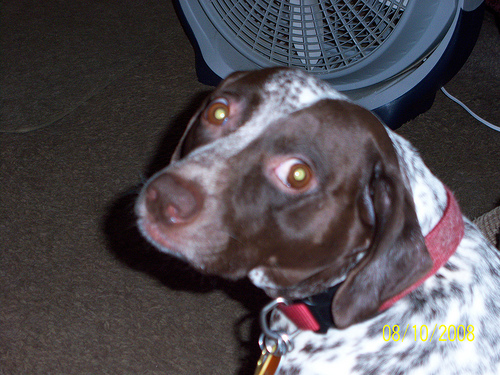
Animal: dog
Breed: german_shorthaired